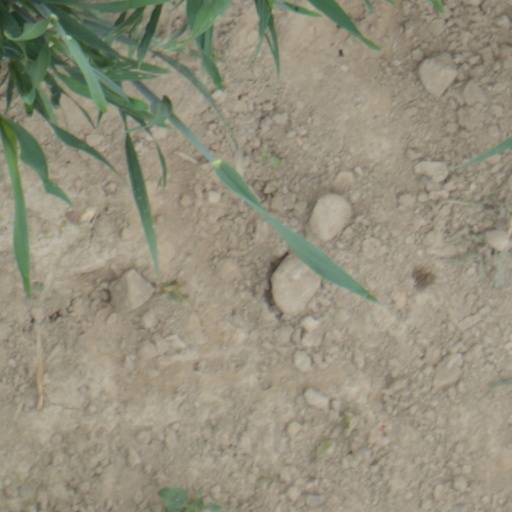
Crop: wheat